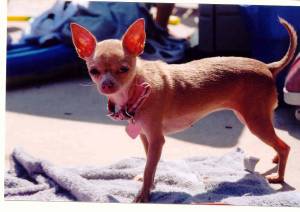
Animal: dog
Breed: chihuahua